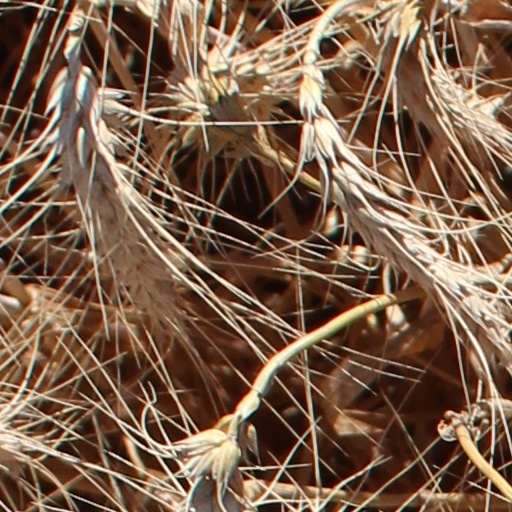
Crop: wheat